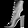
Label: Sandal